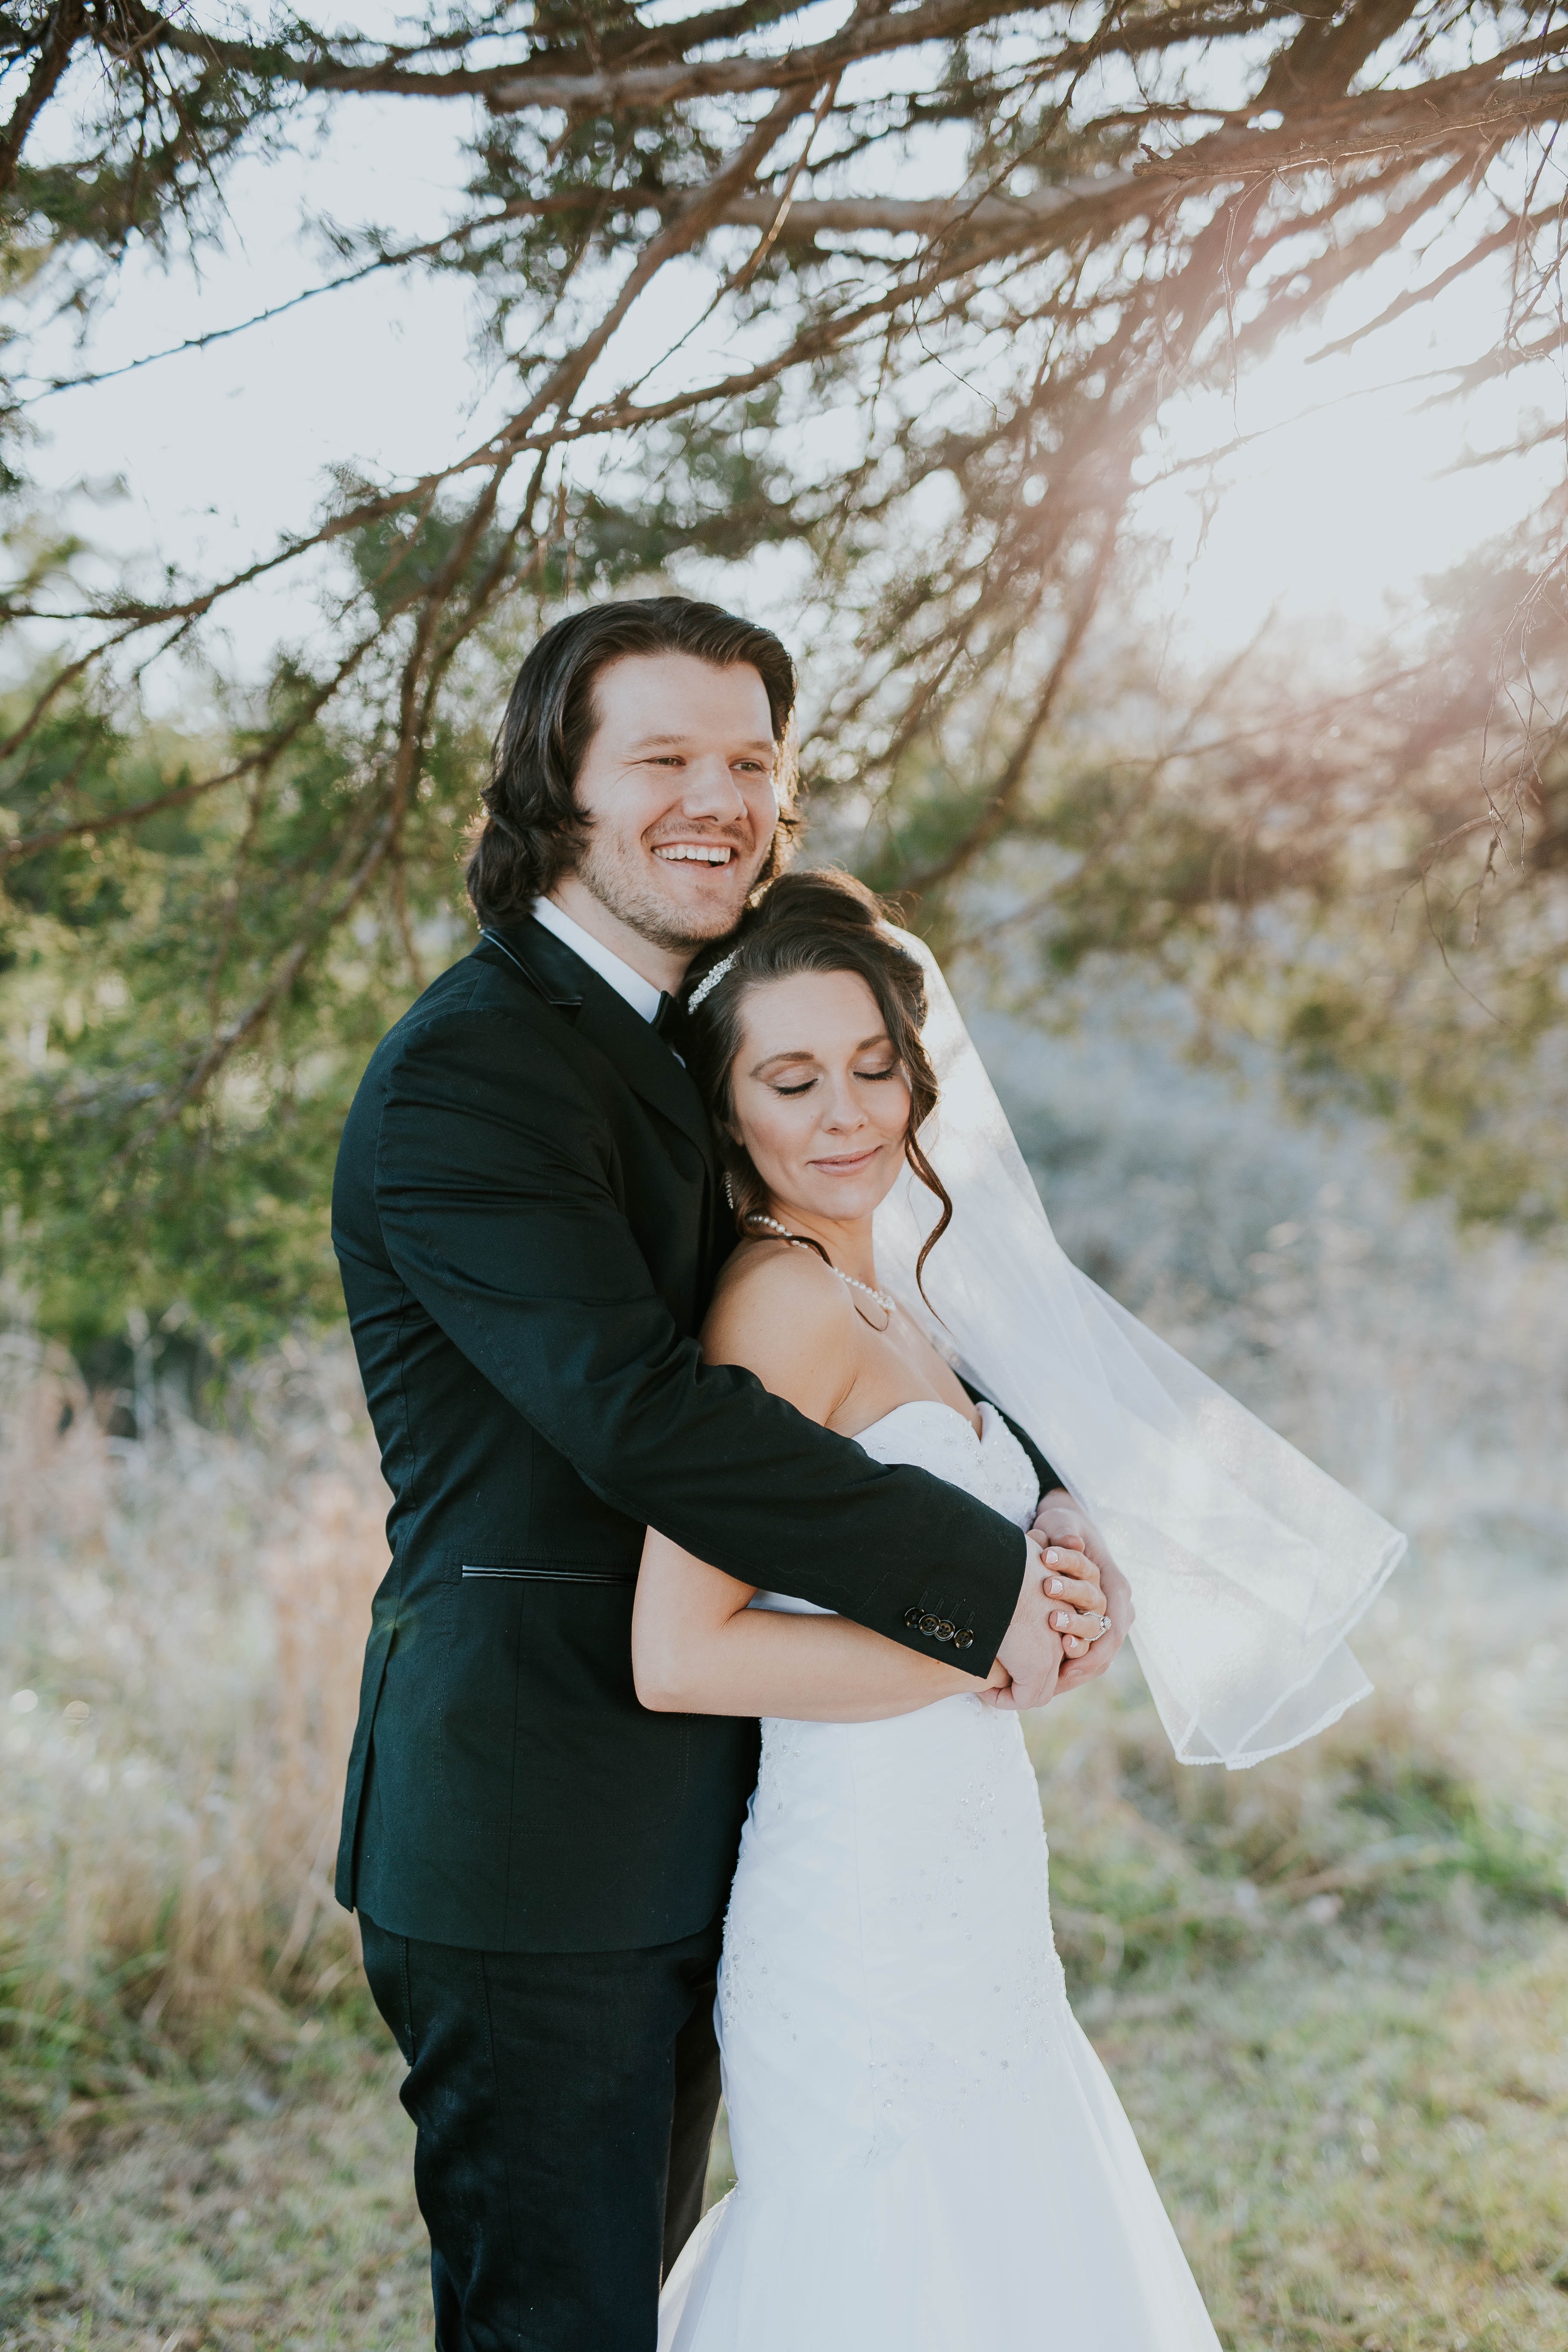
man, woman, photography, romance, wedding, bride, groom, ceremony, photograph, bridal clothing